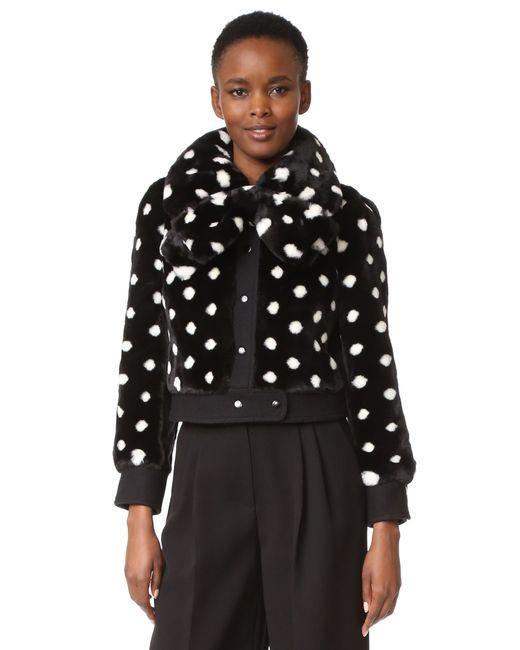
schwarz mit weißem Tupfendruck kurze dicke Winterjacke dicker Kragen